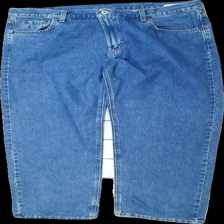
View: front
Type: Jeans
Category: Men
Brand: Mcgordon (Dressmann)
Colors: Blue
Material: 100% cotton
Cut: Regular
Season: All
Trend: Denim
Damage location: top right
Damage 2 location: top left
Damage 3 location: bottom right
Price range: 100-150
Recommended usage: Reuse
Description: blå jeans